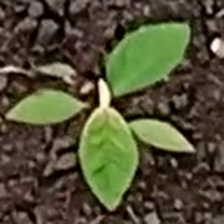
Weed species: Moti_dudhi(Euphorbia_geneculata_L)